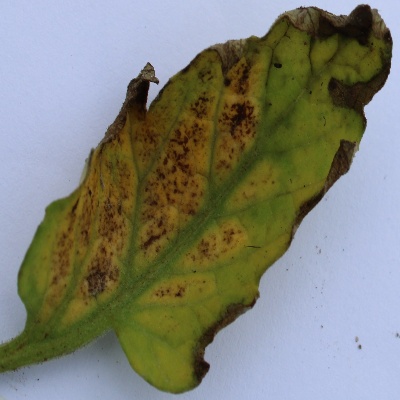
Crop: Tomato
Condition: leaf blight